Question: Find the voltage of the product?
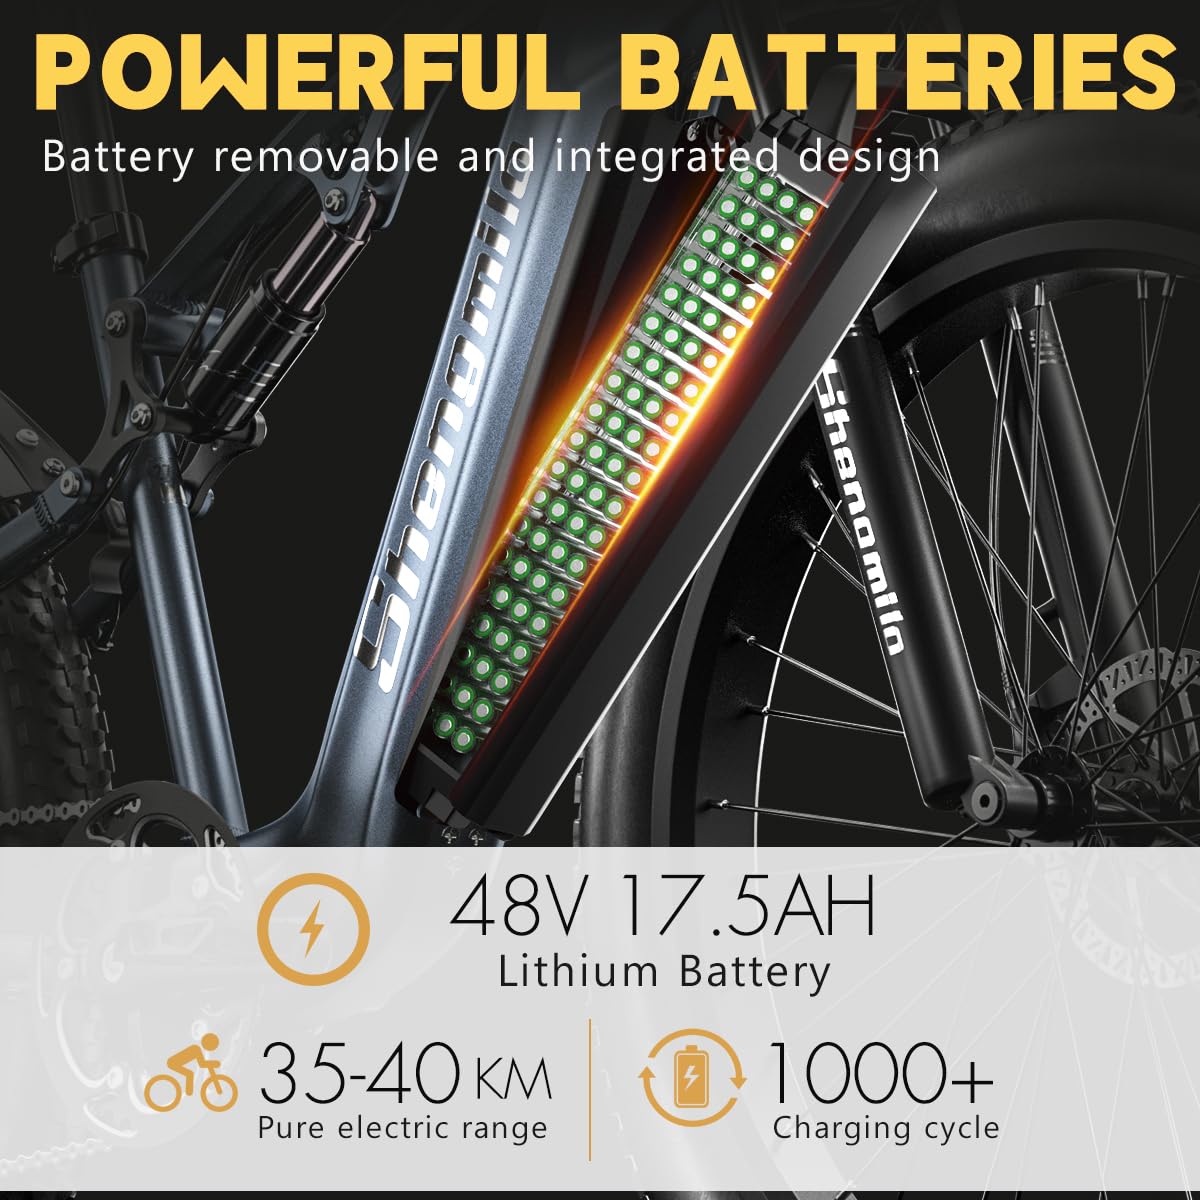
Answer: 48.0 volt